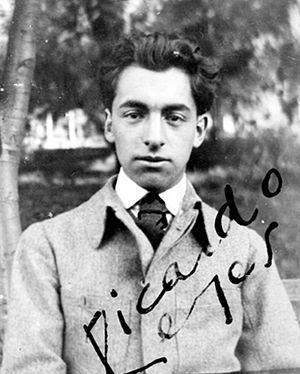
Pablo Neruda, nom de plume de Ricardo Eliécer Neftalí Reyes-Basoalto, est un poète, écrivain, diplomate, homme politique et penseur chilien, né le 12 juillet 1904 à Parral, mort le 23 septembre 1973 à Santiago du Chili. Il est considéré comme l'un des quatre grands de la poésie chilienne avec Gabriela Mistral, Pablo de Rokha et Vicente Huidobro.